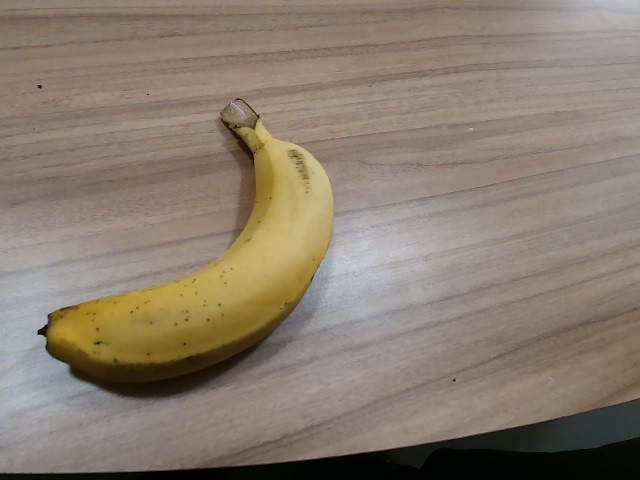
Label: Ripe_Banana